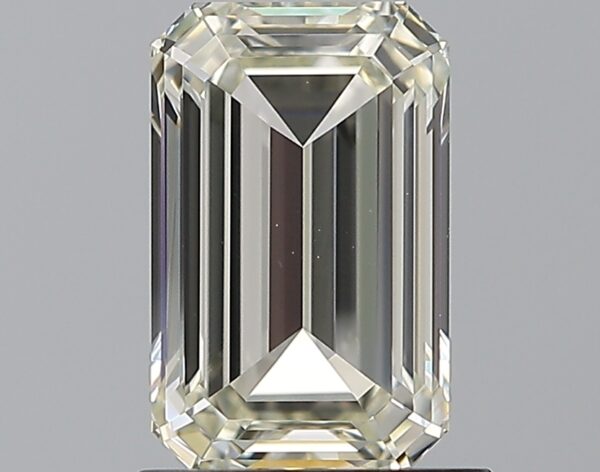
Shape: emerald
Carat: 1.23
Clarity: VVS1
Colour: K
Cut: EX
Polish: EX
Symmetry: EX
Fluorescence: M
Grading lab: GIA
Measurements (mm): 7.85 x 4.96 x 2.95